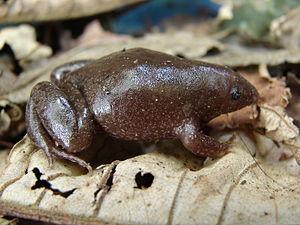
Myersiella microps, unique représentant du genre Myersiella, est une espèce d'amphibiens de la famille des Microhylidae.